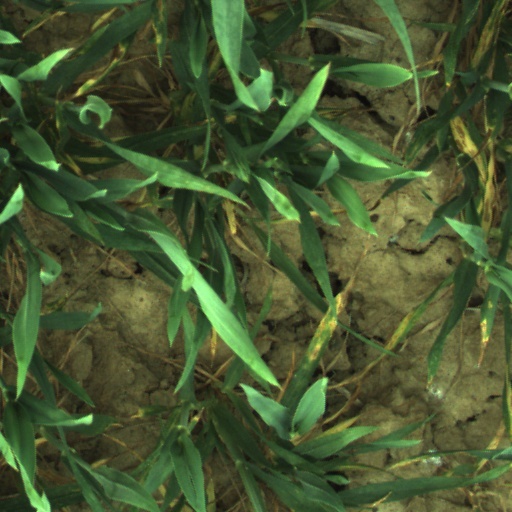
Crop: wheat